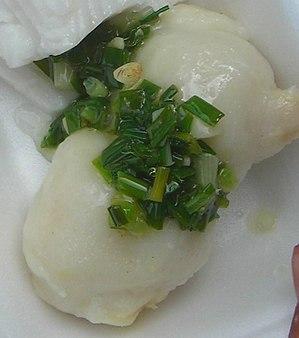
Bánh ít trần et de ciboule émincée
Bánh ít trần est un mets populaire de l'ancienne capitale Huế.